Jackson Place

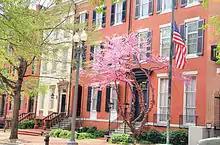
Jackson Place in Lafayette Square

The block is situated on land once owned by the Decatur family, until 1869 when they sold it to Lorenzo Sherwood, who in turn sold the land to John Knower. In 1957, the Federal government acquired the townhouses on Jackson Place. The government had plans to demolish the buildings to make way for construction of a new Federal office building on the land. In 1962, First Lady Jacqueline Kennedy intervened and the project was canceled.